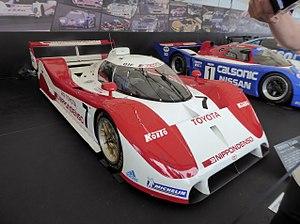
Le Championnat du Japon de sport-prototypes 1992 est la 10ᵉ et dernière saison du Championnat du Japon de sport-prototypes. Il s'est couru du 19 avril 1991 au 1ᵉʳ novembre 1992, comprenant six épreuves.
Les 1 000 kilomètres de Fuji 1992, disputées le 4 octobre 1992 sur le Fuji Speedway, ont été la cinquième manche du Championnat du Japon de sport-prototypes 1992.